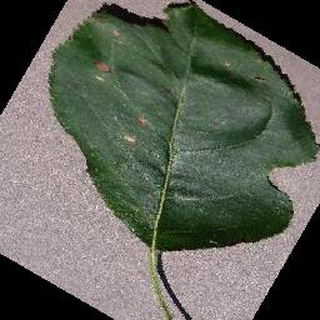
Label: apple_black_rot